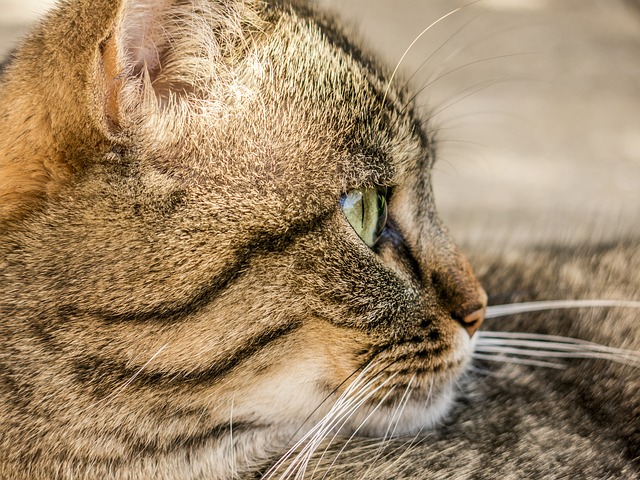
Label: gatto